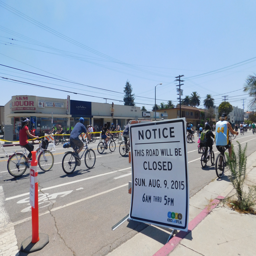
looks more like the road was opened to people for a change